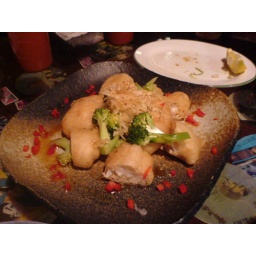
Buckwheat crumbed silver whiting with ground radish in lime sauce